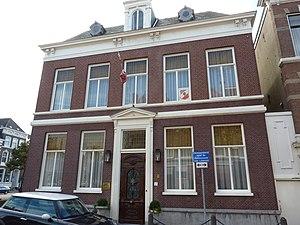
Voici les représentations diplomatiques du Liban à l'étranger :